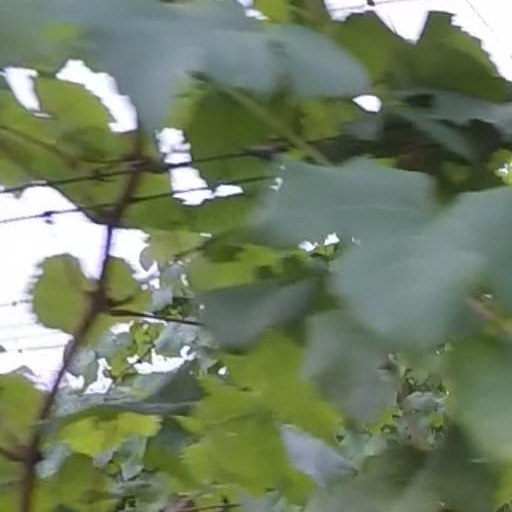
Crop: grape